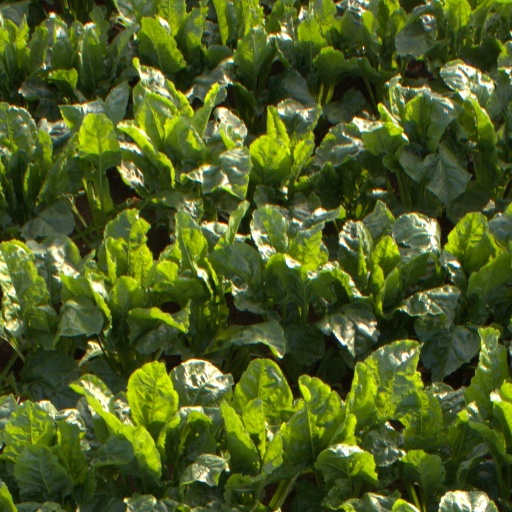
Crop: sugar beet